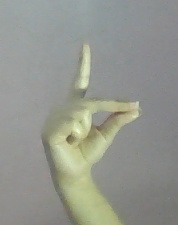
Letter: ta